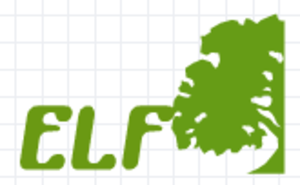
L'Earth Liberation Front est le nom collectif utilisé par des individus, des groupes d'affinité et des réseaux autonomes qui utilisent le sabotage économique et les actions directes dans le but de faire cesser ou protester contre l’exploitation et la destruction de l’environnement.